Lapin Agile

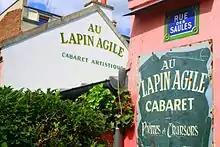
Au Lapin Agile (June 2011)

The venue existed circa 1860 under the name Au rendez-vous des voleurs, meaning "Where the Thieves Meet". Some twenty years later, the walls were decorated with portraits of famous murderers and the place became known as the Cabaret des Assassins. Tradition relates that the cabaret received this name because a band of gangsters broke in and killed the owner's son in a robbery attempt.